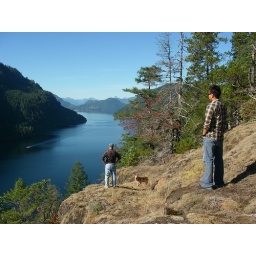
mountain over the lake